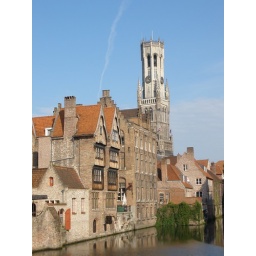
The canal and market tower in Brugge, Belgium.